Viipuri massacre

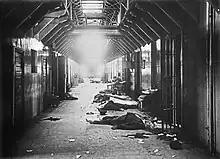
Around eight bodies are lying around a hallway after the Viipuri county jail massacre, an example of Red Terror. Thirty White prisoners were killed by the Reds.

Viipuri was both the second largest city in Finland with 49,000 inhabitants and one of the most diverse. In 1910, Viipuri had minorities of Swedes (5,000) and Russians (3,200–4,000), as well as smaller ethnic groups of Germans, Jews and Islamic Tatars.